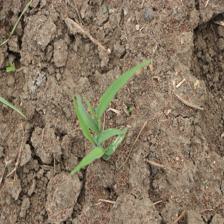
Label: Sorghum